Nepo baby

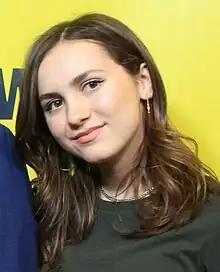
The term "nepo baby" became popular after being used in a Twitter post referring to actress Maude Apatow, daughter of Judd Apatow and Leslie Mann.

The term "nepotism baby" was first popularized in the early 2010s, after years of being used, and was first shortened to "nepo baby" in 2020. According to Nate Jones of "Vulture", "One of the earliest instances of nepotism baby being shortened to 'nepo baby' appears in a 2020 post from the blog "Pop Culture Died in 2009", which describes Olivia Jade as our era's answer to Bling Ring icon Alexis Haines."